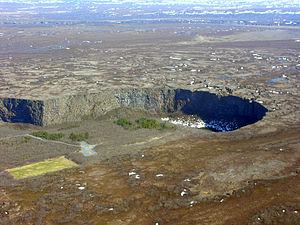
Le « Cercle de diamant » est une expression désignant les cinq sites touristiques les plus fréquentés du Nord de l'Islande : Húsavík, Ásbyrgi, la Jökulsárgljúfur et notamment Dettifoss, le Mývatn et ses environs ainsi que la Goðafoss.
L'Ásbyrgi est une gorge et une ancienne cascade pratiquement asséchée d'Islande qui se présente sous la forme d'un cirque naturel. Elle fait partie du parc national du Vatnajökull dans le nord du pays. Elle fut formée par la Jökulsá á Fjöllum qui creusa une gorge en forme de fer à cheval.